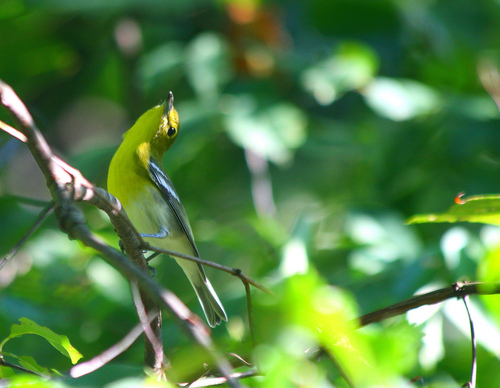
a small bird with green and blue feathers with a gray beak.
this bird has a short, gray, curved bill, a bright yellow eyering, and a yellow throat and breast.
this bird has a yellow belly and breast with white wingbars and short blunt bill.
this is a yellow bird with a white belly and a grey back.
this bird is green with black on its back and has a very short beak.
this bird is small, its belly consists of mainly green, and it is facing toward the sky.
this bird has wings that are black and has a yellow body
this bird is bright yellow, and black in color, with a small beak.
this very colorful bird has a lime green color on its neck and breast.
this bird has wings that are grey and has a yellow belly
Species: Yellow Throated Vireo